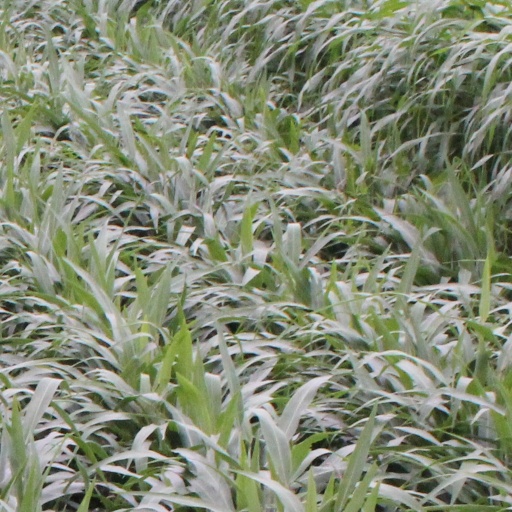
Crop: sorghum